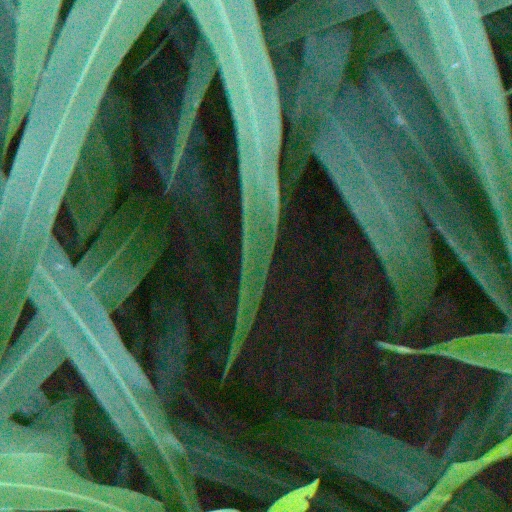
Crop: sorghum